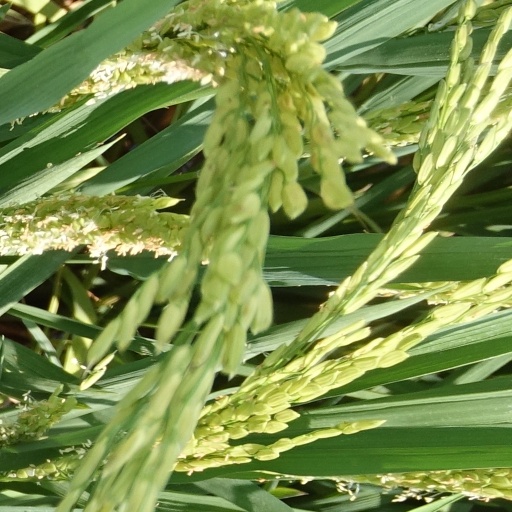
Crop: rice